Randolph County Courthouse and Jail

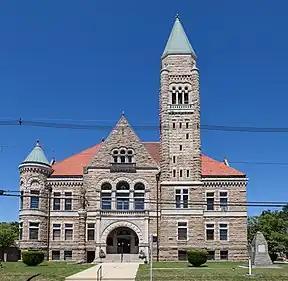
Looking northeast from Randolph Avenue, July 2014

Randolph County Courthouse and Jail is a historic courthouse and jail located at Elkins, Randolph County, West Virginia. The two buildings were built between 1902 and 1904. They are constructed of brick and faced with stone with contrasting smooth and textured stone trim. The courthouse measures 103 feet by 76 feet, with a tower flanking the entrance pavilion at 150 feet tall. It features a rounded arch entrance in the Richardsonian Romanesque style. The jail features a massive conical-roofed corner tower.